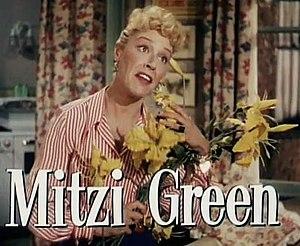
Gosses des bas-fonds est un film musical américain réalisé par Harmon Jones, sorti en 1952.